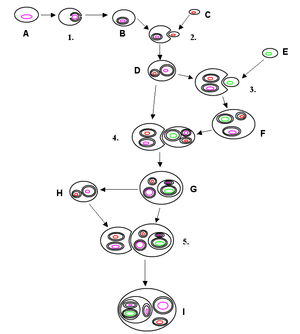
La théorie endosymbiotique, ou hypothèse de l'endosymbiose, est l'hypothèse selon laquelle les chloroplastes et mitochondries des cellules eucaryotes proviennent de l’incorporation par certaines archées, des bactéries avec lesquelles elles auraient entretenu une relation endosymbiotique. Elle s'oppose à la théorie autogénique qui postule que le système endomembranaire, ainsi que le cytosquelette des cellules eucaryotes, aient évolué de novo par complexification à partir d'une cellule procaryote ancestrale.
L'histoire de la Terre couvre approximativement 4,5 milliards d'années, depuis la formation de la Terre à partir de la nébuleuse solaire jusqu'à l'époque actuelle.